Ellis Unit

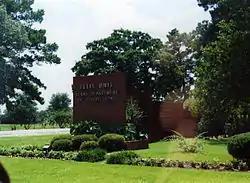

O. B. Ellis Unit (E1, previously Ellis I Unit) is a Texas Department of Criminal Justice prison located in unincorporated Walker County, Texas, north of Huntsville. The unit, with about of space,‌ now houses up to 2,400 male prisoners. Ellis is situated in a wooded area shared with the Estelle Unit, which is located away from Ellis. From 1965 to 1999 it was the location of the State of Texas men's death row.